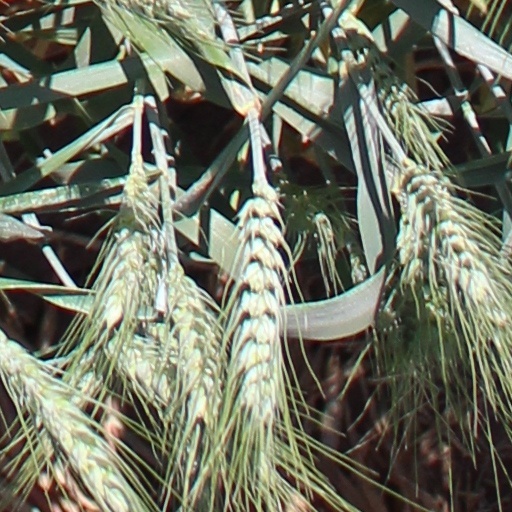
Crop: wheat